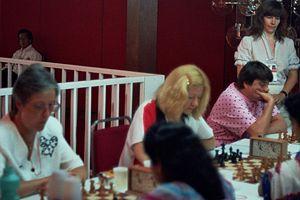
Tatjana Lematschko ou Tatiana Lematchko est une joueuse d'échecs soviétique puis bulgare et suisse, née le 16 mars 1948 à Moscou ou à Izmaïl et morte le 17 mai 2020 à Zurich.